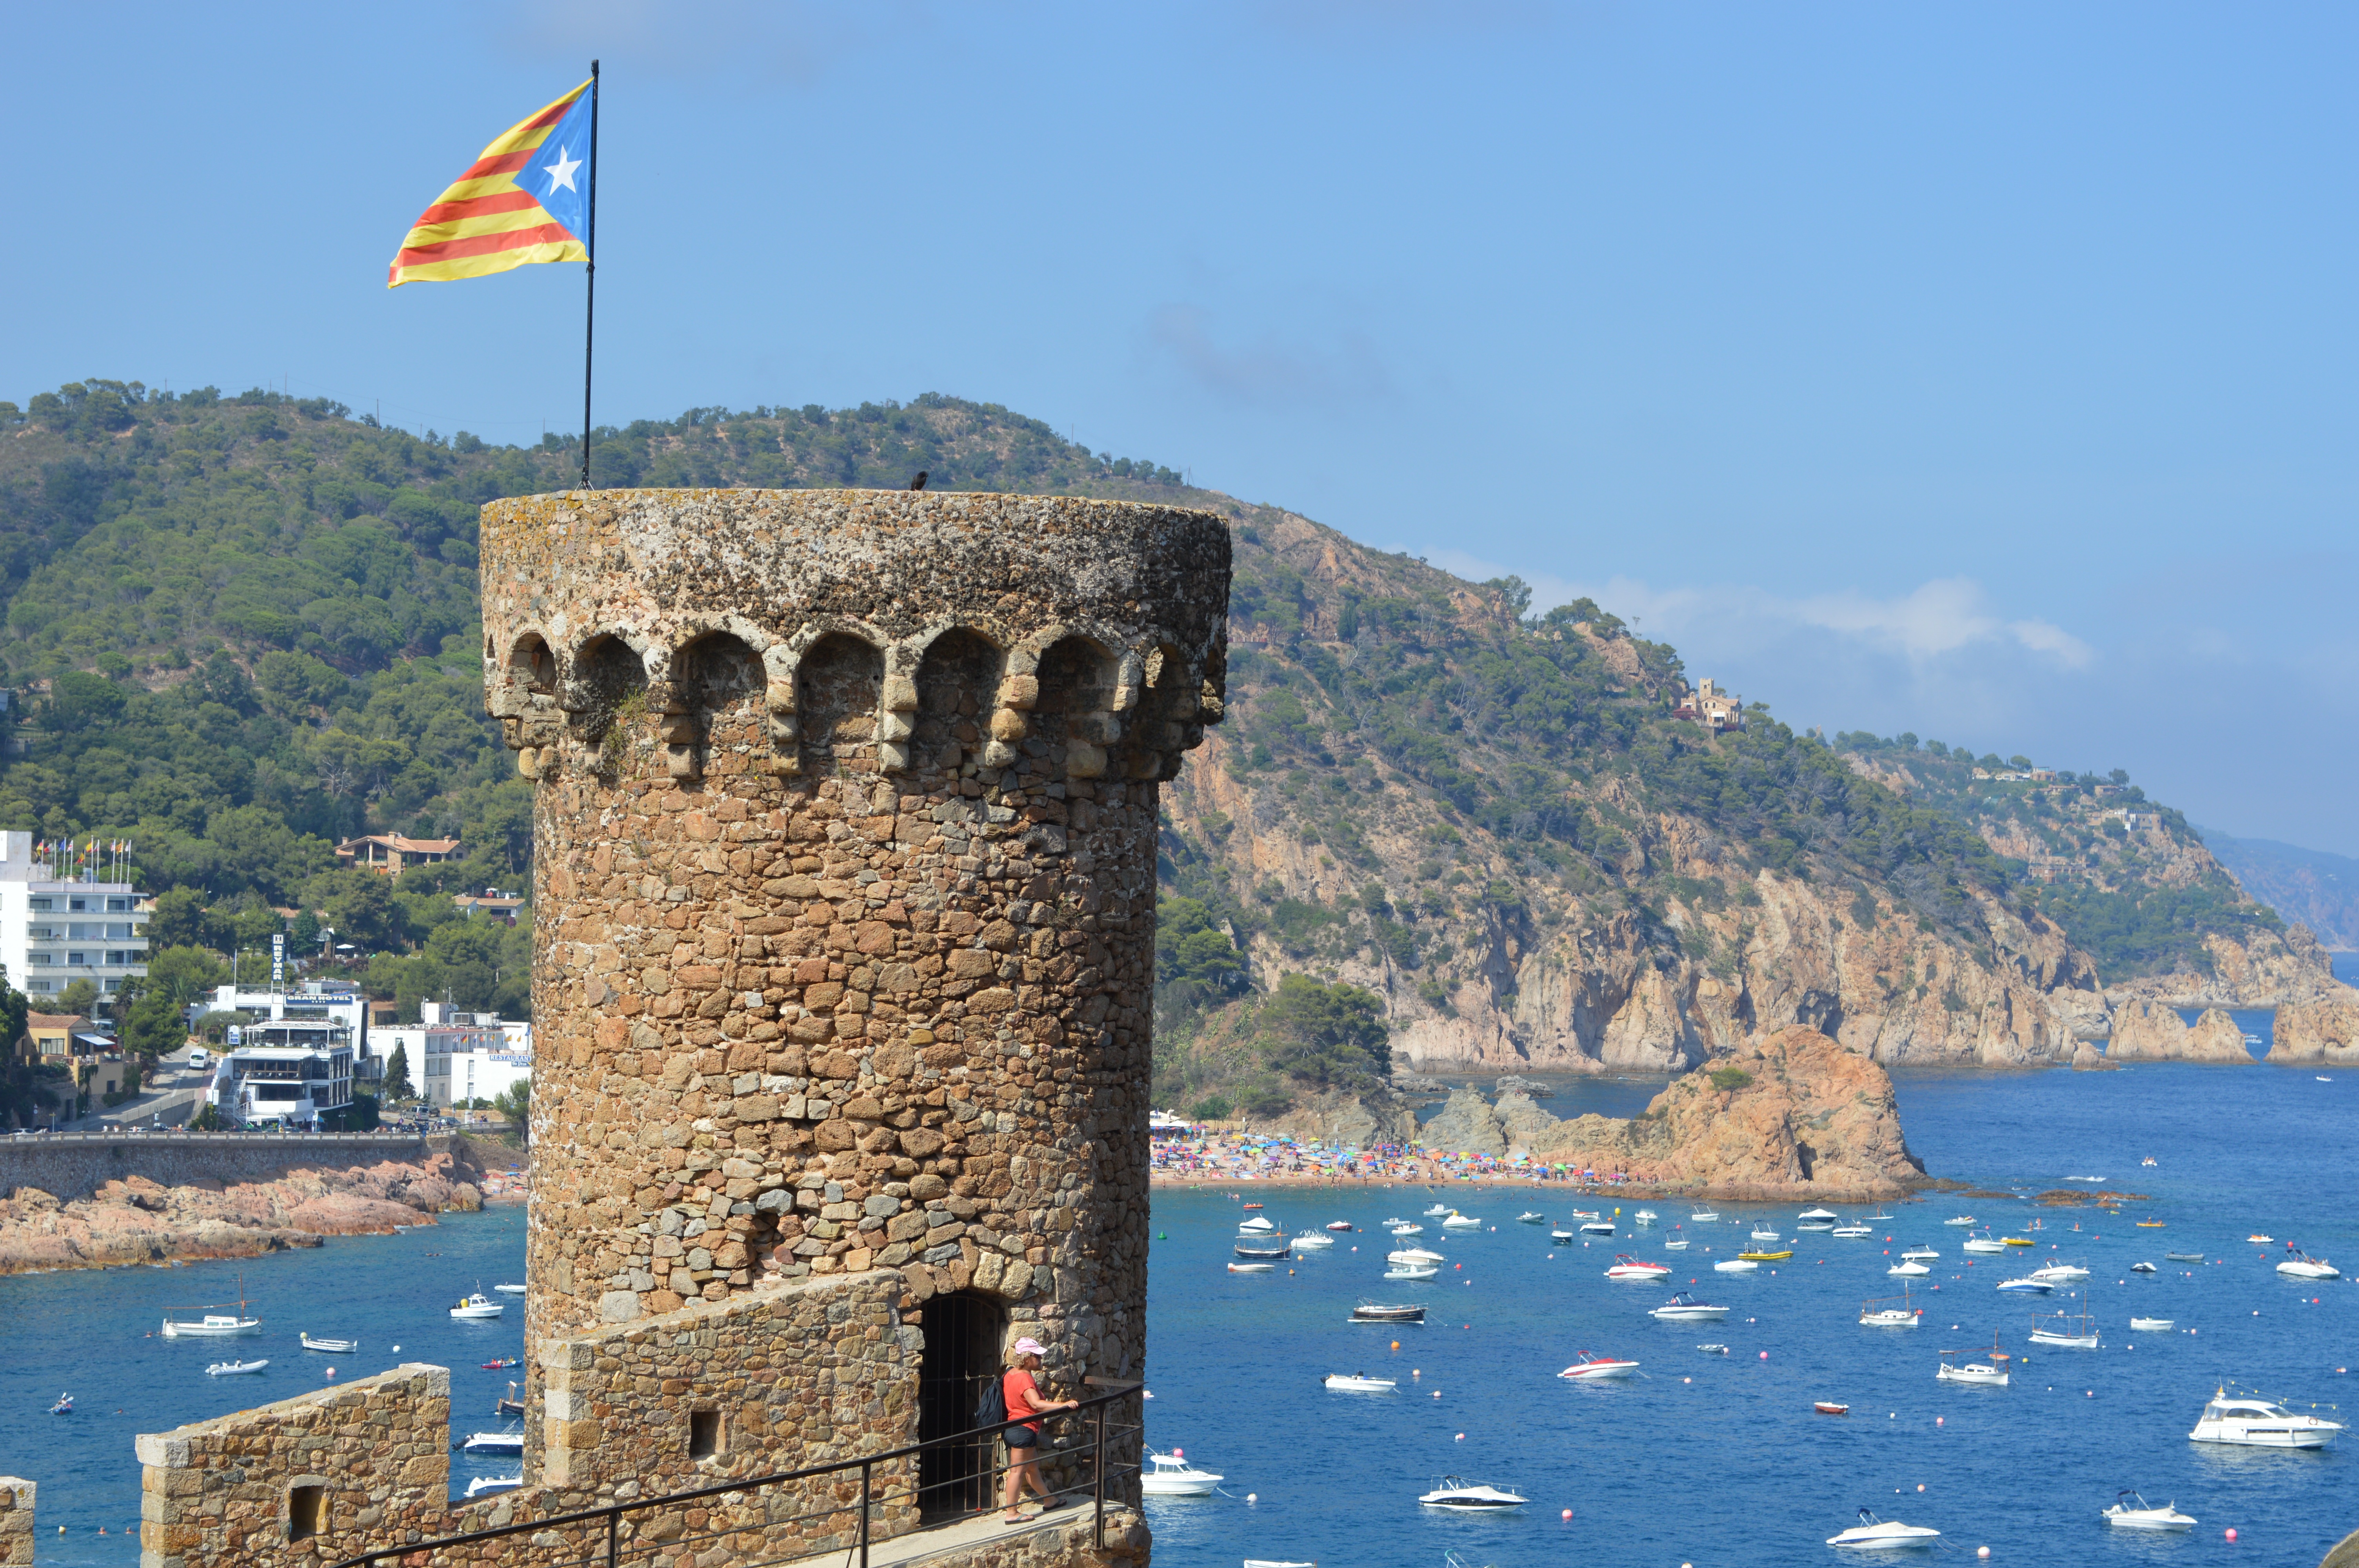
beach, sea, coast, vacation, cliff, tower, landmark, fortification, tourism, cape